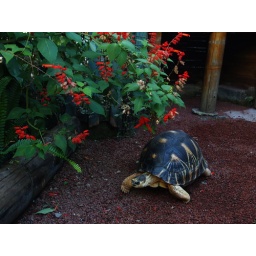
A turtle in the Creole house of Mr.Folio